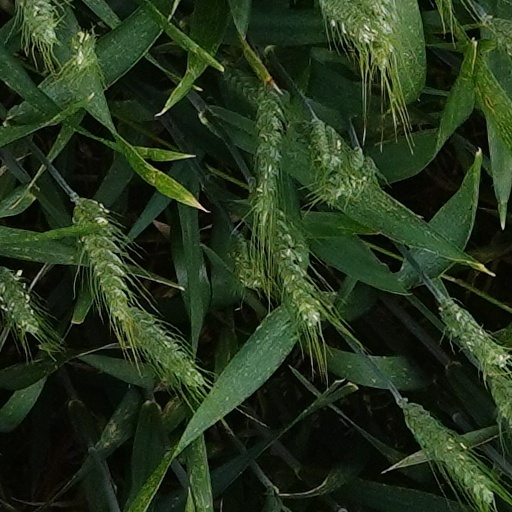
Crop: wheat